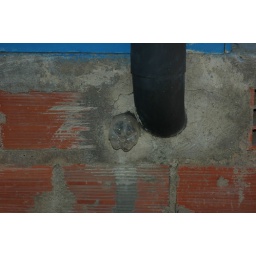
Cut plastic bottle serves as fly trap in a UDDT storage part (basin). Designed by Agua Tuya, Cochabamba, Bolivia.